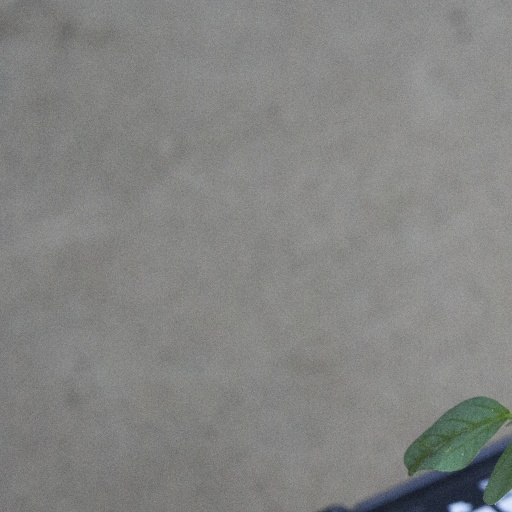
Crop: soybean